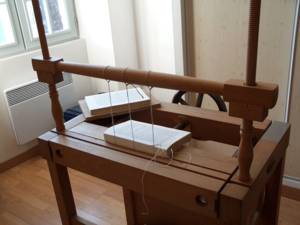
Cousoir moderne servant à coudre les cahiers, une des étapes de la reliure.
Un cousoir est un appareil en bois utilisé en reliure pour maintenir les ficelles pendant que la brocheuse ou le relieur coud les cahiers qui formeront le livre. Il est composé de deux vis sans fin, verticales, qui permettent de faire monter une barre transversale sur laquelle sont attachées des ficelles. Ce faisant, le cousoir maintient en tension les ficelles, conserve leur écart et facilite ainsi grandement le travail de couture.